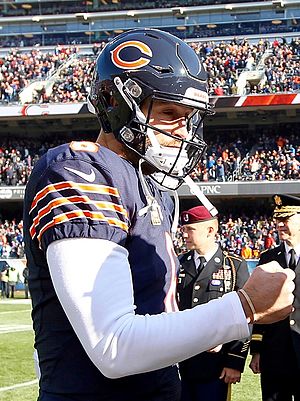
Jay Cutler
Jay Cutler
Jay Christopher Cutler er en tidligere amerikansk footballspiller, som spillede i NFL som quarterback for Chicago Bears, Denver Broncos og Miami Dolphins.